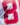
Number: 8